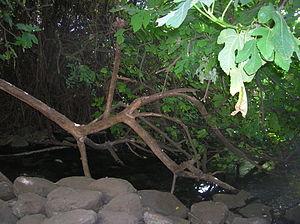
Cette liste de sources par débit a pour objectif de classer les sources dont le débit moyen est supérieur à 1 000 litres/seconde.